Dorset

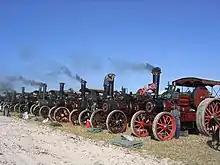
Traction engines on display at the Great Dorset Steam Fair

As a largely rural county, Dorset has fewer major cultural institutions than larger or more densely populated areas. Major venues for concerts and theatre include the Lighthouse arts centre in Poole; the Bournemouth International Centre, Pavilion Theatre and O2 Academy in Bournemouth; and the Pavilion theatre in Weymouth. The Bournemouth Symphony Orchestra, founded in 1893, is based in Poole.